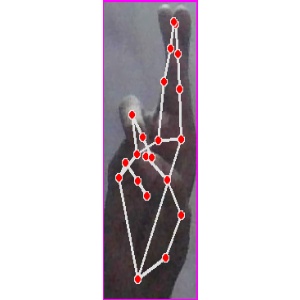
अक्षर: र